By the Lake

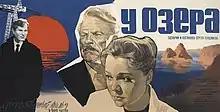
Film poster

By the Lake is a two-part 1969 Soviet film directed by Sergei Gerasimov. In 1971 the USSR State Prize for this film was awarded to Sergei Gerasimov, cinematographer Vladimir Rapoport, art director Pyotr Galadzhev, and the group of leading actors: Oleg Zhakov, Vasily Shukshin, Natalya Belokhvostikova.